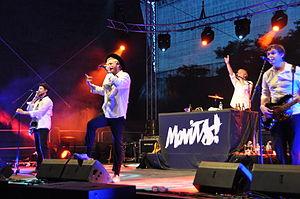
Movits! (SE), apparition au 12ème Festival Musiques du Monde ""Horizonte"" 2014, à la Forteresse Ehrenbreitstein, Coblence (Allemagne)"